Royal South Middlesex Militia

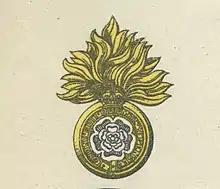
Cap badge of the Royal Fusiliers.

Under the 'Localisation of the Forces' scheme introduced by the Cardwell Reforms of 1872, the militia were brigaded with their local Regular and Volunteer battalions. For the RSM this was in Sub-District No 49 (Middlesex & Metropolitan in Home District, grouped with the two battalions of the 7th Regiment of Foot (the Royal Fusiliers (City of London Regiment)), together with the Royal Westminster Militia and several Rifle Volunteer Corps. The militia now came under the War Office rather than their county lords lieutenant and battalions had a large cadre of permanent staff (about 30). Around a third of the recruits and many young officers went on to join the Regular Army.